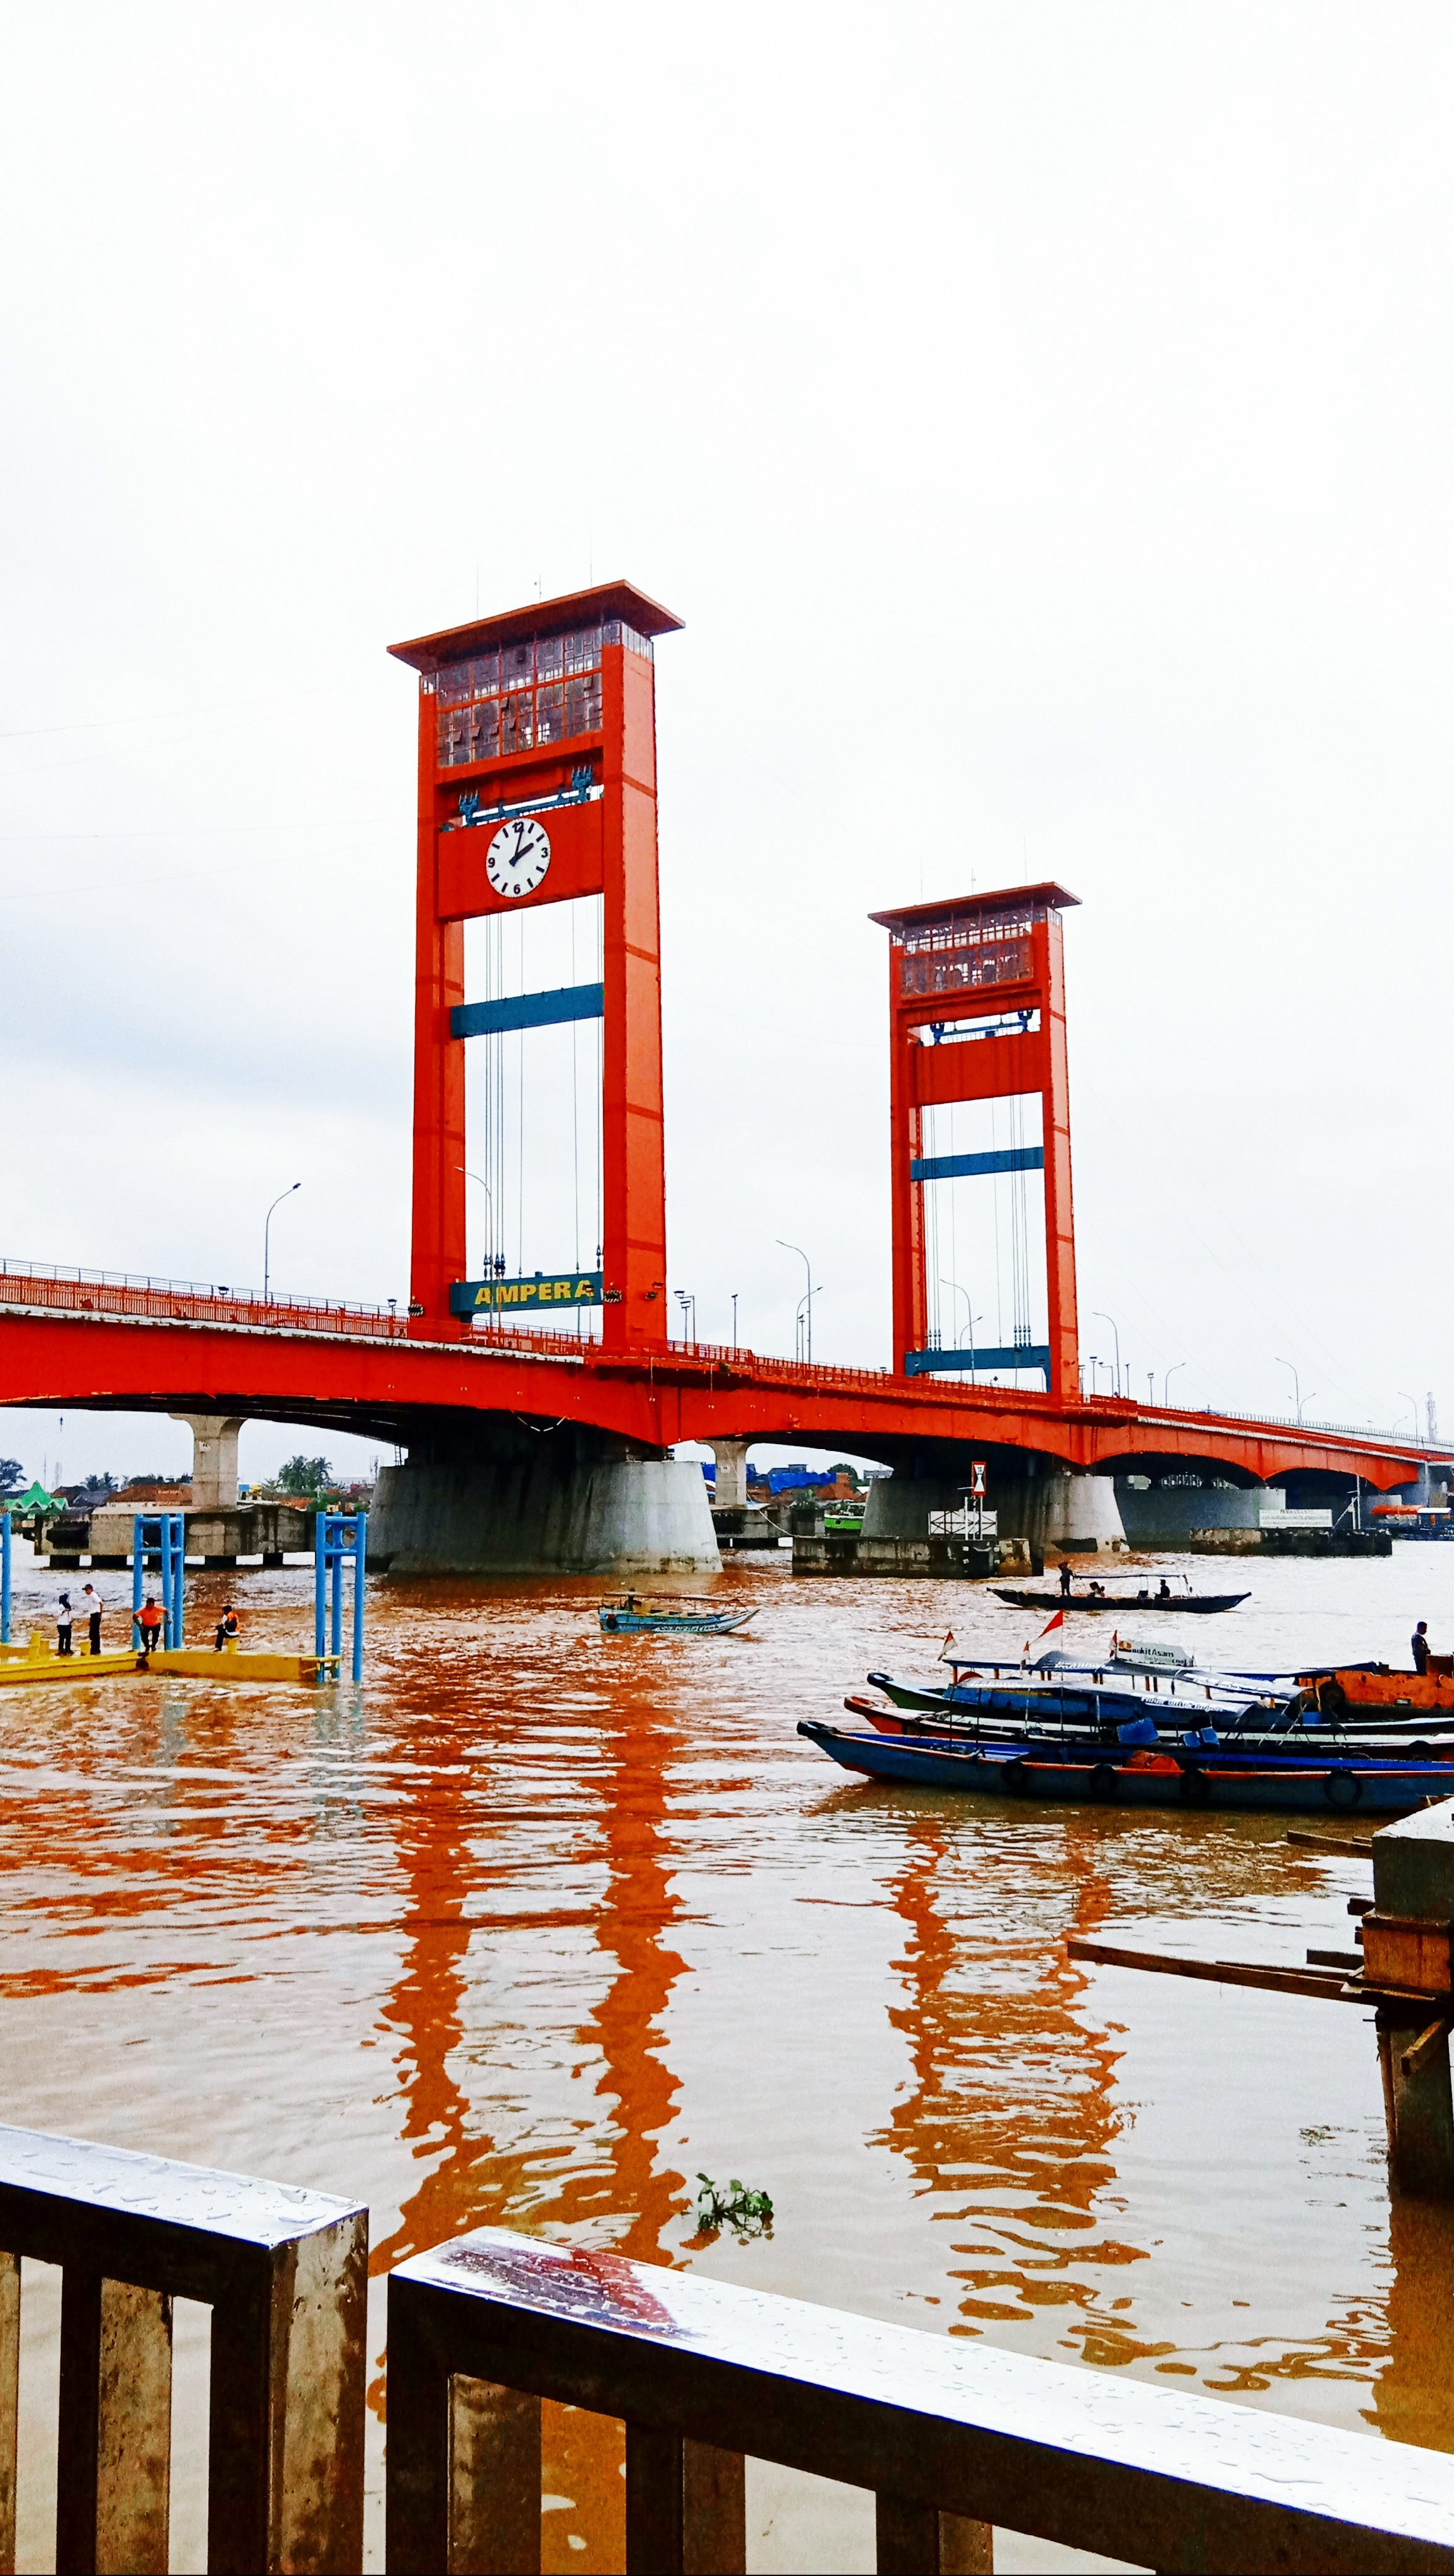
bridge, river, water, waterway, architecture, reflection, tower, vehicle, channel, vacation, city, dock, canal, building, boat, watercraft, tourism